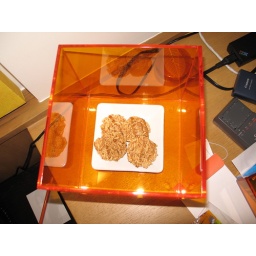
mystery gift in orange box every night